Chilean mockingbird

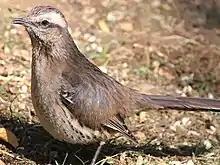
At Parque Juan Pablo II, Santiago, Chile

The Chilean mockingbird is long and weighs . The male is somewhat larger than the female. Adults have a wide whitish supercilium. Their crown, neck, and back are brownish gray with darker streaks and their rump browner. The wings and tail are blackish. The wings show two narrow bars when folded. The outermost tail feathers have white edges and most of the others have white tips. The throat is whitish, the chest brownish gray, the belly dirty white, and the flanks buffy with blackish streaks. The juvenile is similar but more buffy below with more streaks.